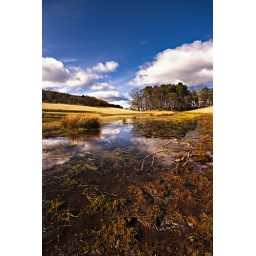
That marshy field tucked in below the corner of the deeside road heading out of Peterculter